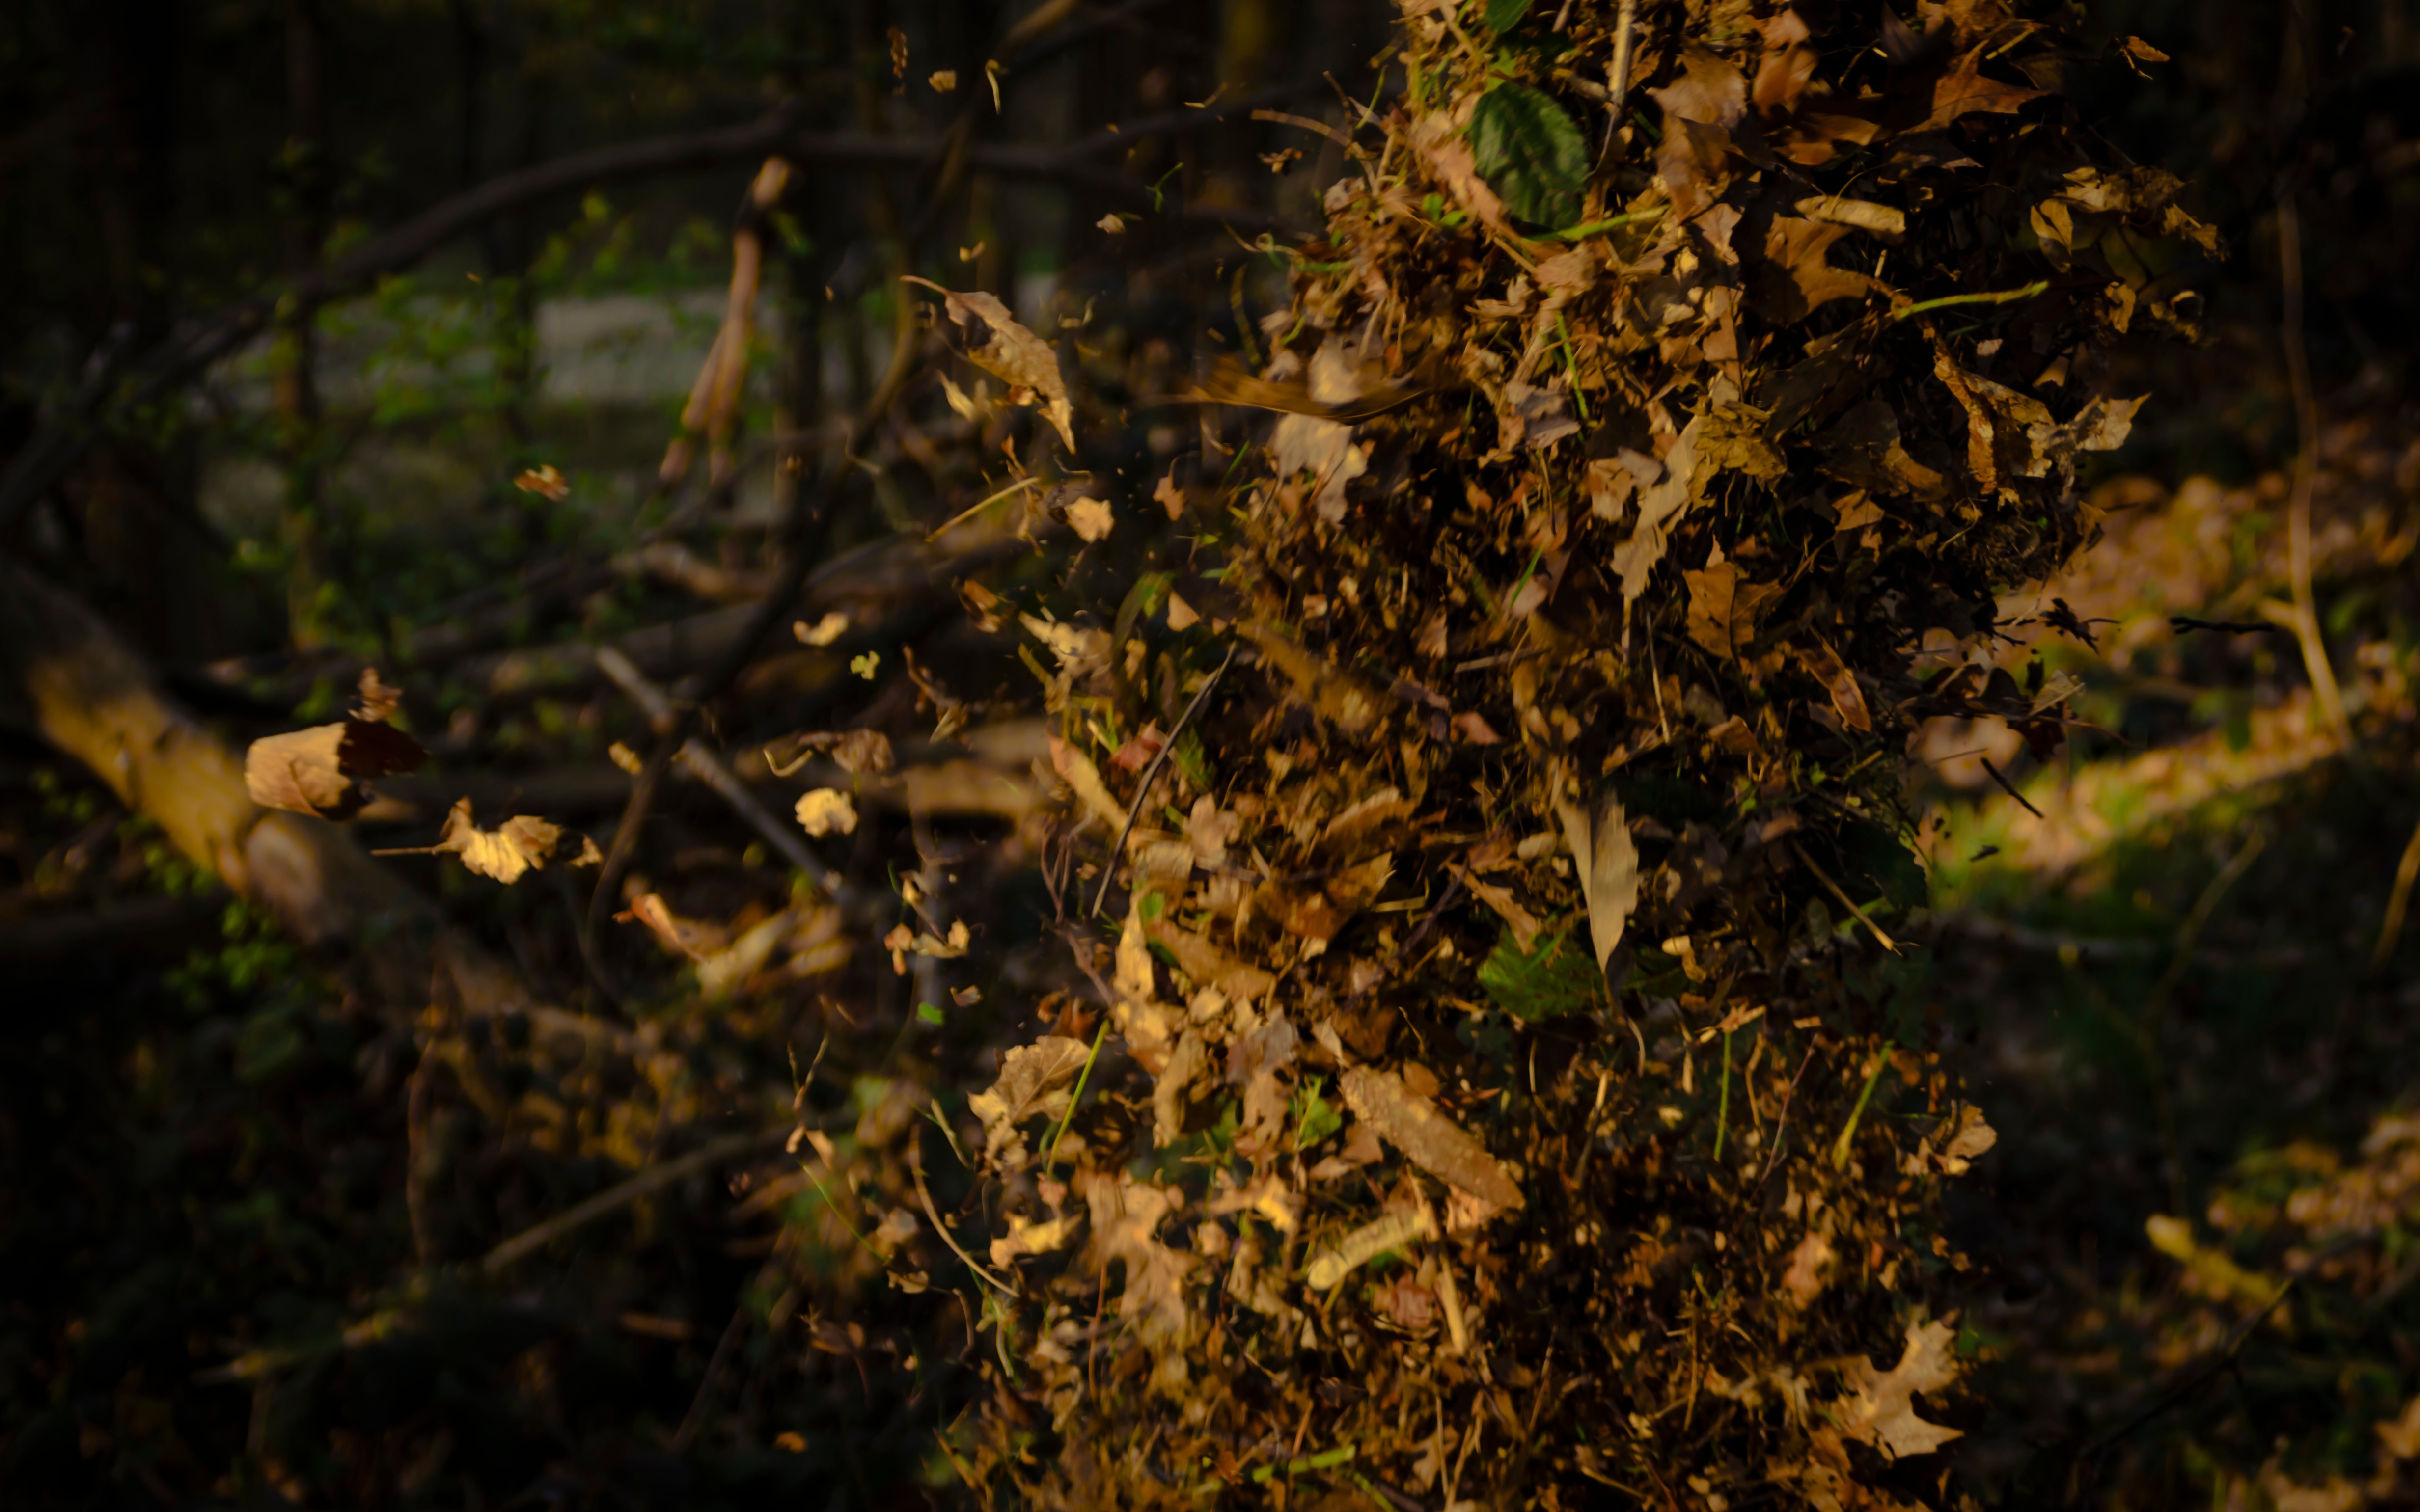
tree, nature, forest, branch, light, plant, sunlight, leaf, flower, wildlife, green, jungle, autumn, soil, darkness, botany, flora, season, fauna, rainforest, woodland, habitat, natural environment, woody plant